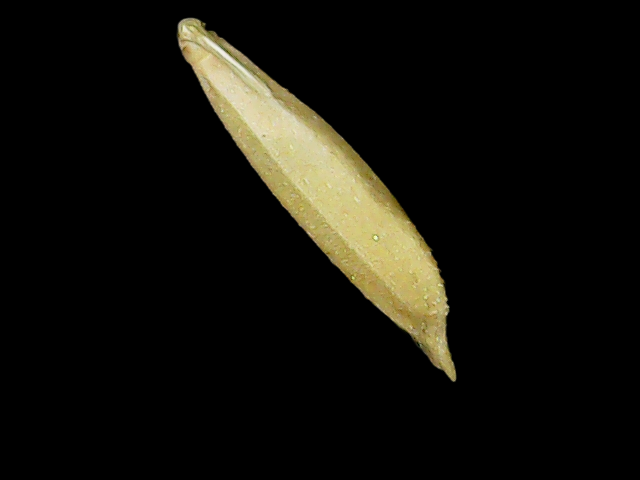
Rice variety: Binadhan25